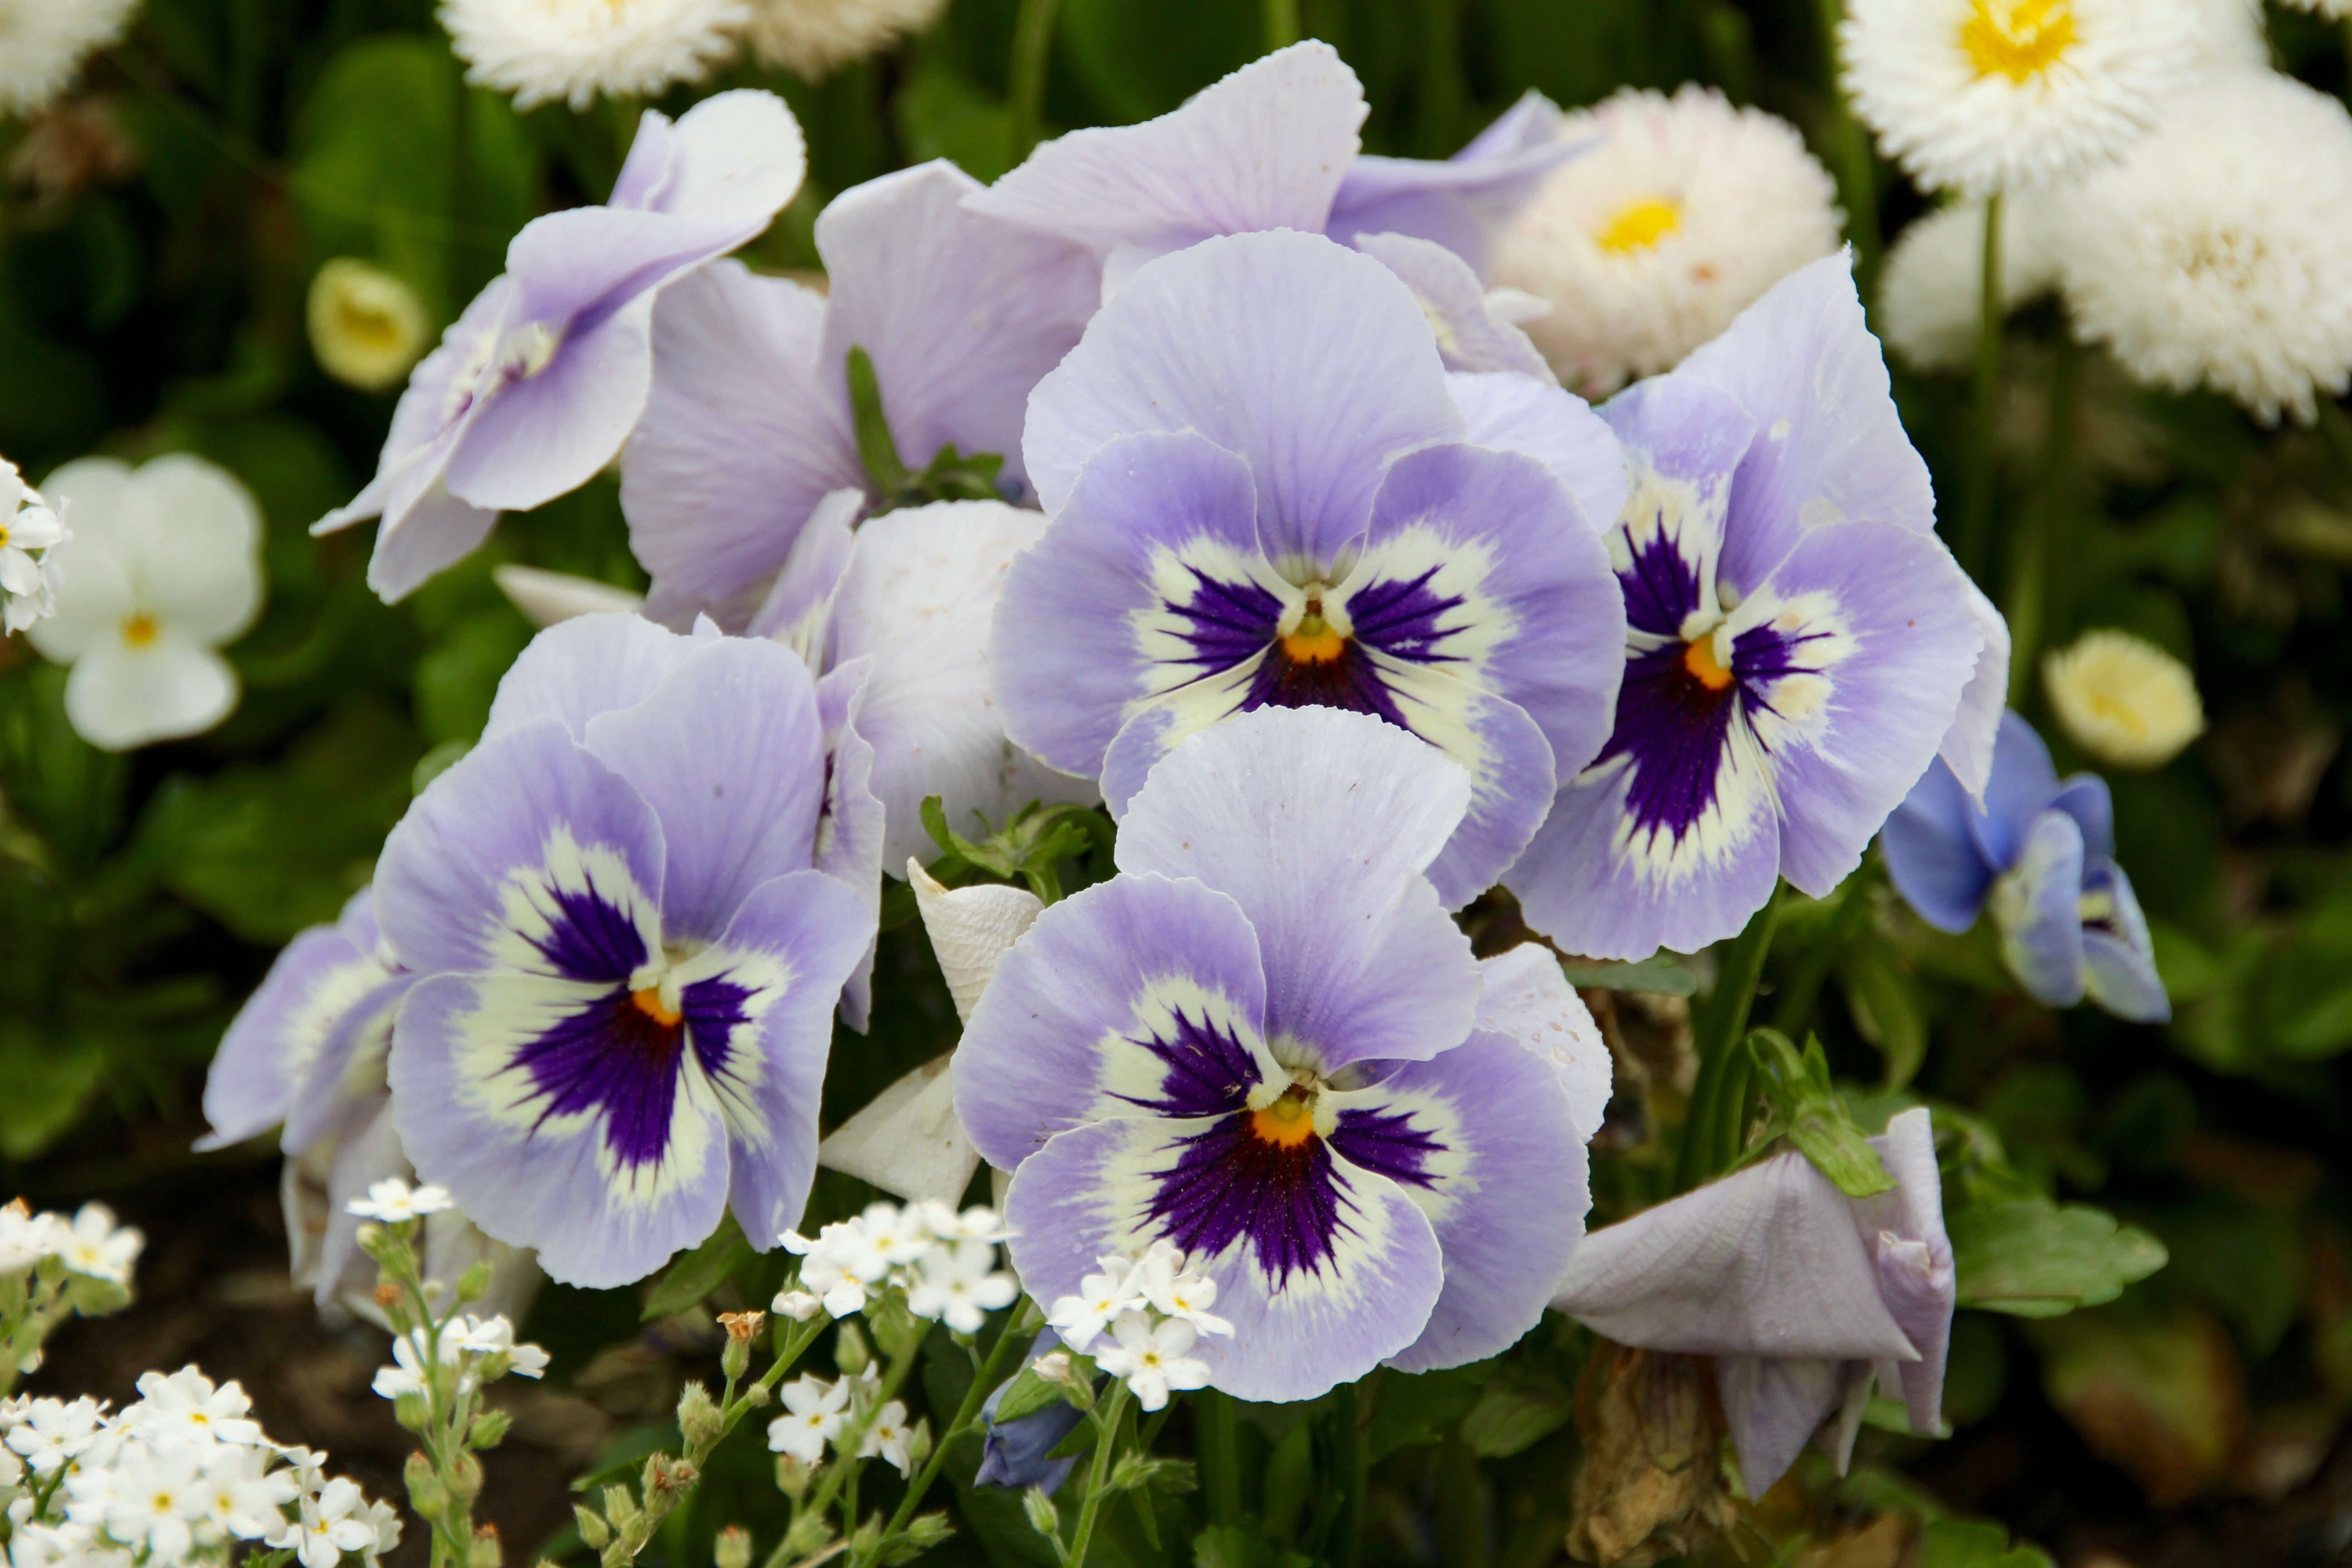
plant, flower, purple, petal, botany, close, flora, eye, viola, macro photography, pansy, flowering plant, annual plant, land plant, violet family